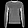
Label: Pullover